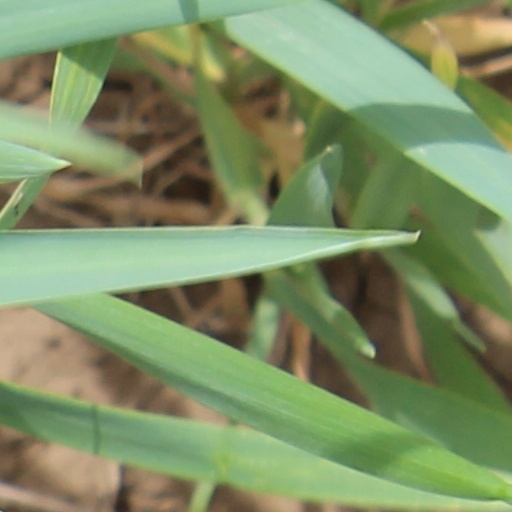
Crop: wheat